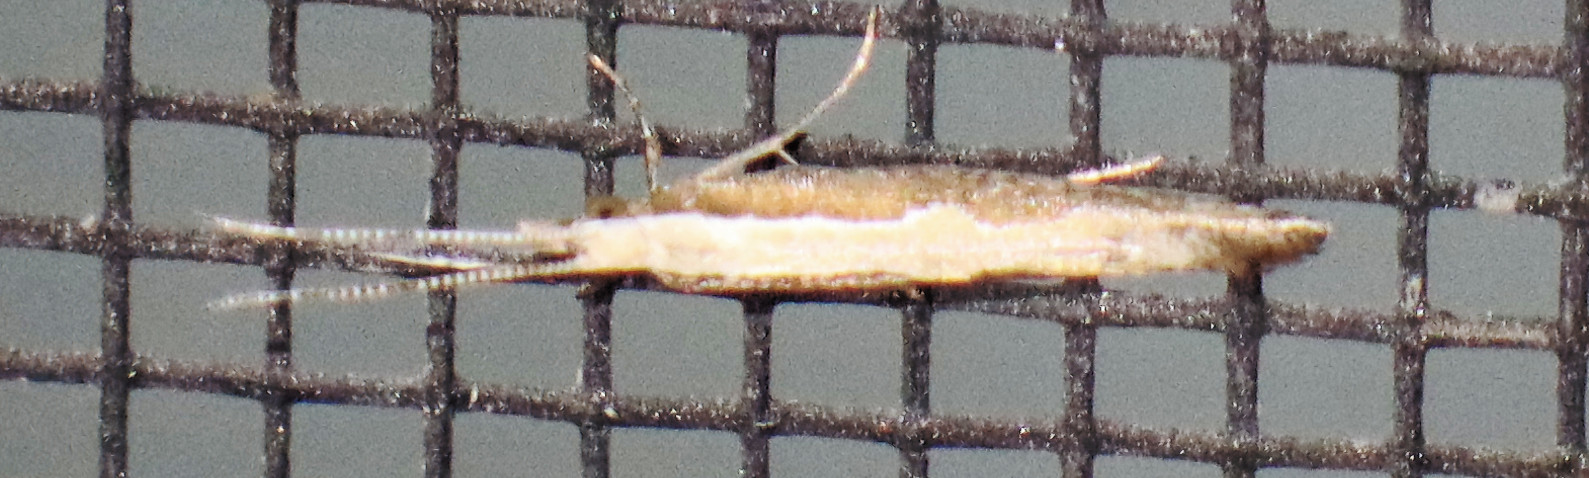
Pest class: diamondback_moth